Durrës

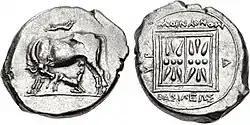
Silver stater of the Illyrian king Monunius, from the Dyrrhachion mint. Cow and suckling calf, rev. double stellate pattern, inscription: ΒΑΣΙΛΕΩΣ ΜΟΝΟΥΝΙΟΥ and the city symbol ΔΥΡ.

After 323 BC Epidamnus-Dyrrhachium was involved in the intervention in Illyria of the Macedonians under Cassander, who clashed with the Illyrians under Glaukias. In 314 BC the Macedonian king seized the city but the garrison he established there was in turn besieged and driven out by the Illyrian king and the Corcyrans. In 312 BC, after another unsuccessful attack of Cassander in the region, the city came under the protection of Glaukias. Those events marked the end of Macedonian presence on the Adriatic coast for almost one century. The city probably came under the control of Pyrrhus of Epirus at the beginning of the 3rd century BC. From about 280 BC the Illyrian king Monunius, and his successor Mytilos minted in Dyrrhachion silver and bronze coins respectively, bearing the king's name and the symbol of the city. The fact that their coins were struck in the city mint of Dyrrhachion stresses that they exercised to some extent their authority over the city.